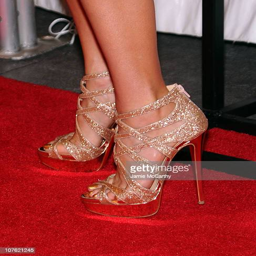
actor attends the world premiere